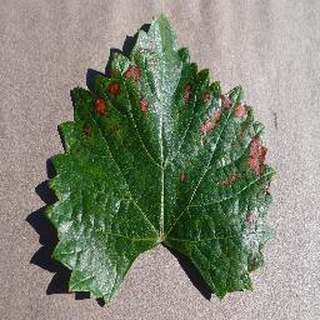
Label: grape_esca_black_measles